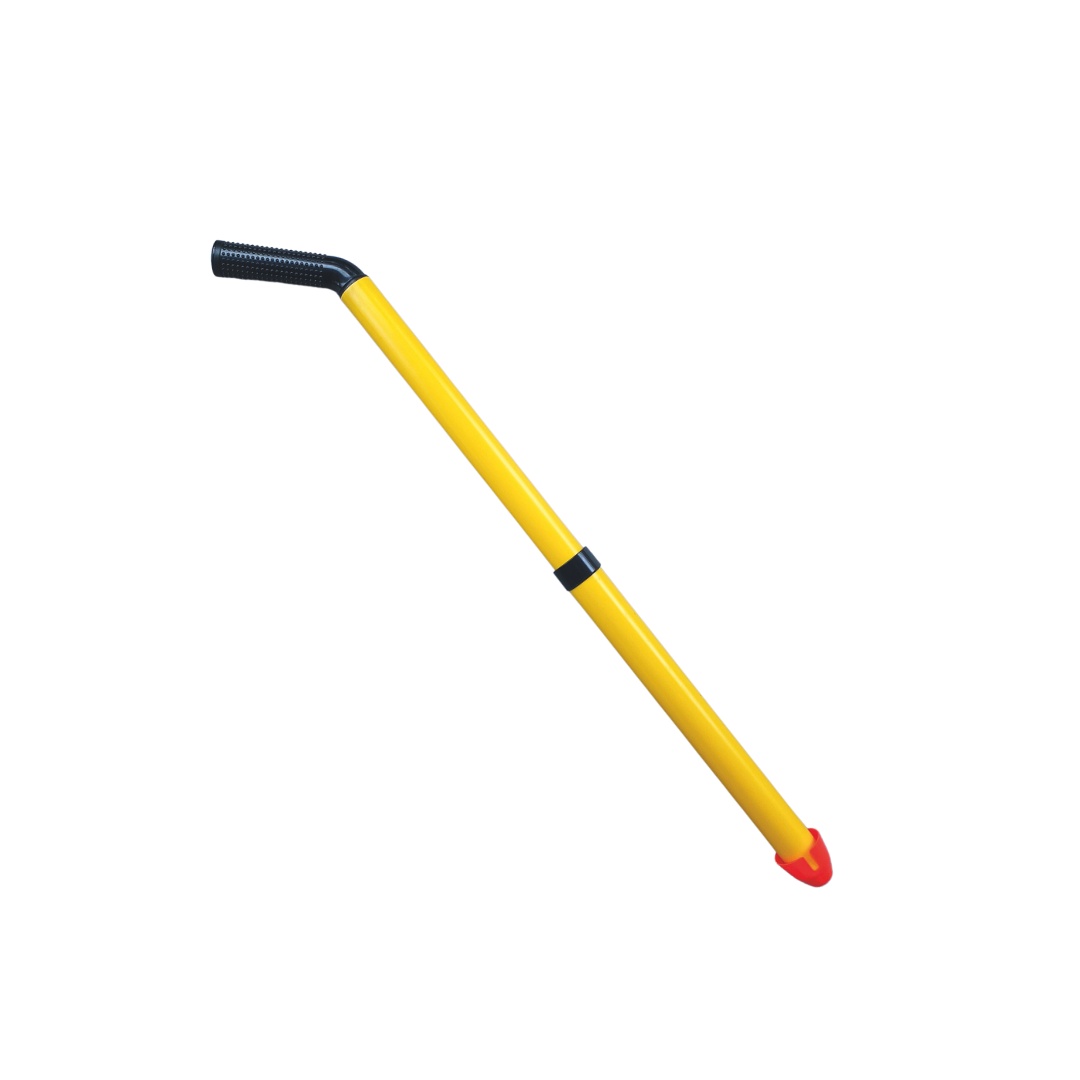
RACCOGLITORE IN PLASTICA PER DELIMITATORI
Raccoglitore in plastica per delimitatori, con manico allungabile.
Brand: Barret
Category: Sporting Goods > Athletics > Soccer > Soccer Goal Accessories > Soccer Goal Dummies